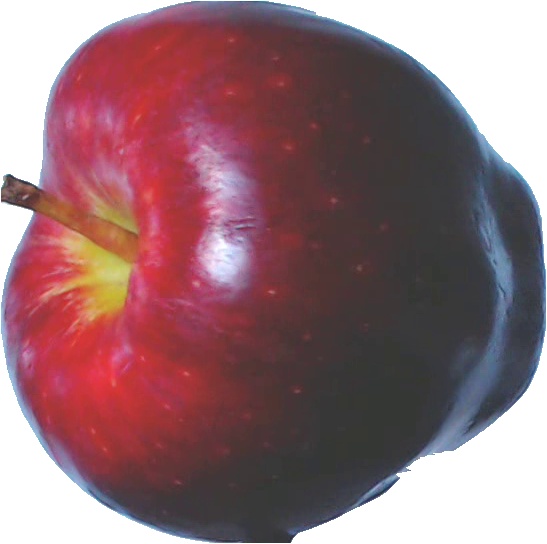
Label: apple_red_delicios_1